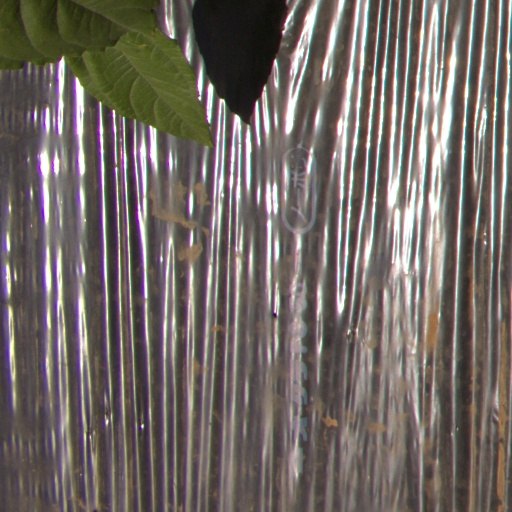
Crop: Jerusalem artichoke